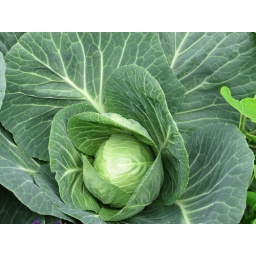
Cabbage apparently grows quite well in Alaska. I loved that these were part of a flower pot arrangement